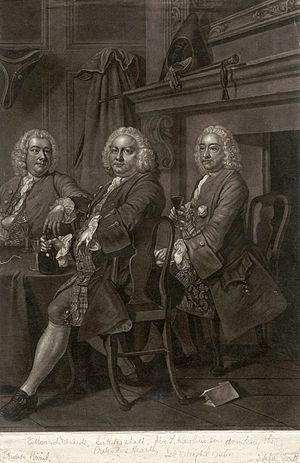
John Faber ou Johan Faber II (1684-1756) est un graveur néerlandais en manière noire, actif à Londres durant toute sa carrière.